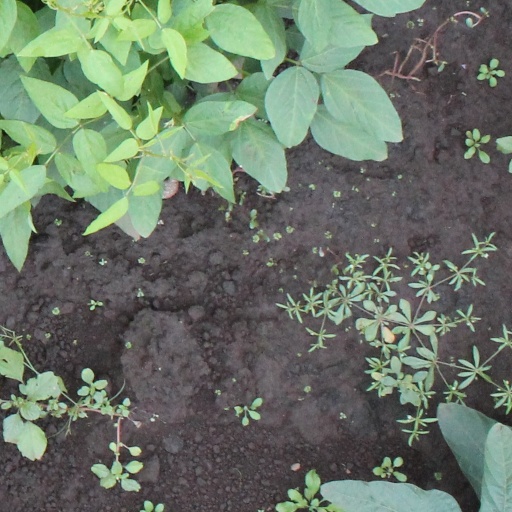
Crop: soybean